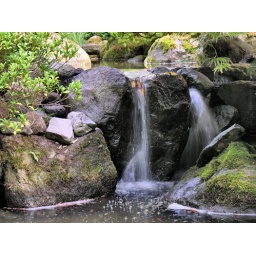
Portland Japanese Garden, where you will hear the song of birds, the sound of water running over rocks.